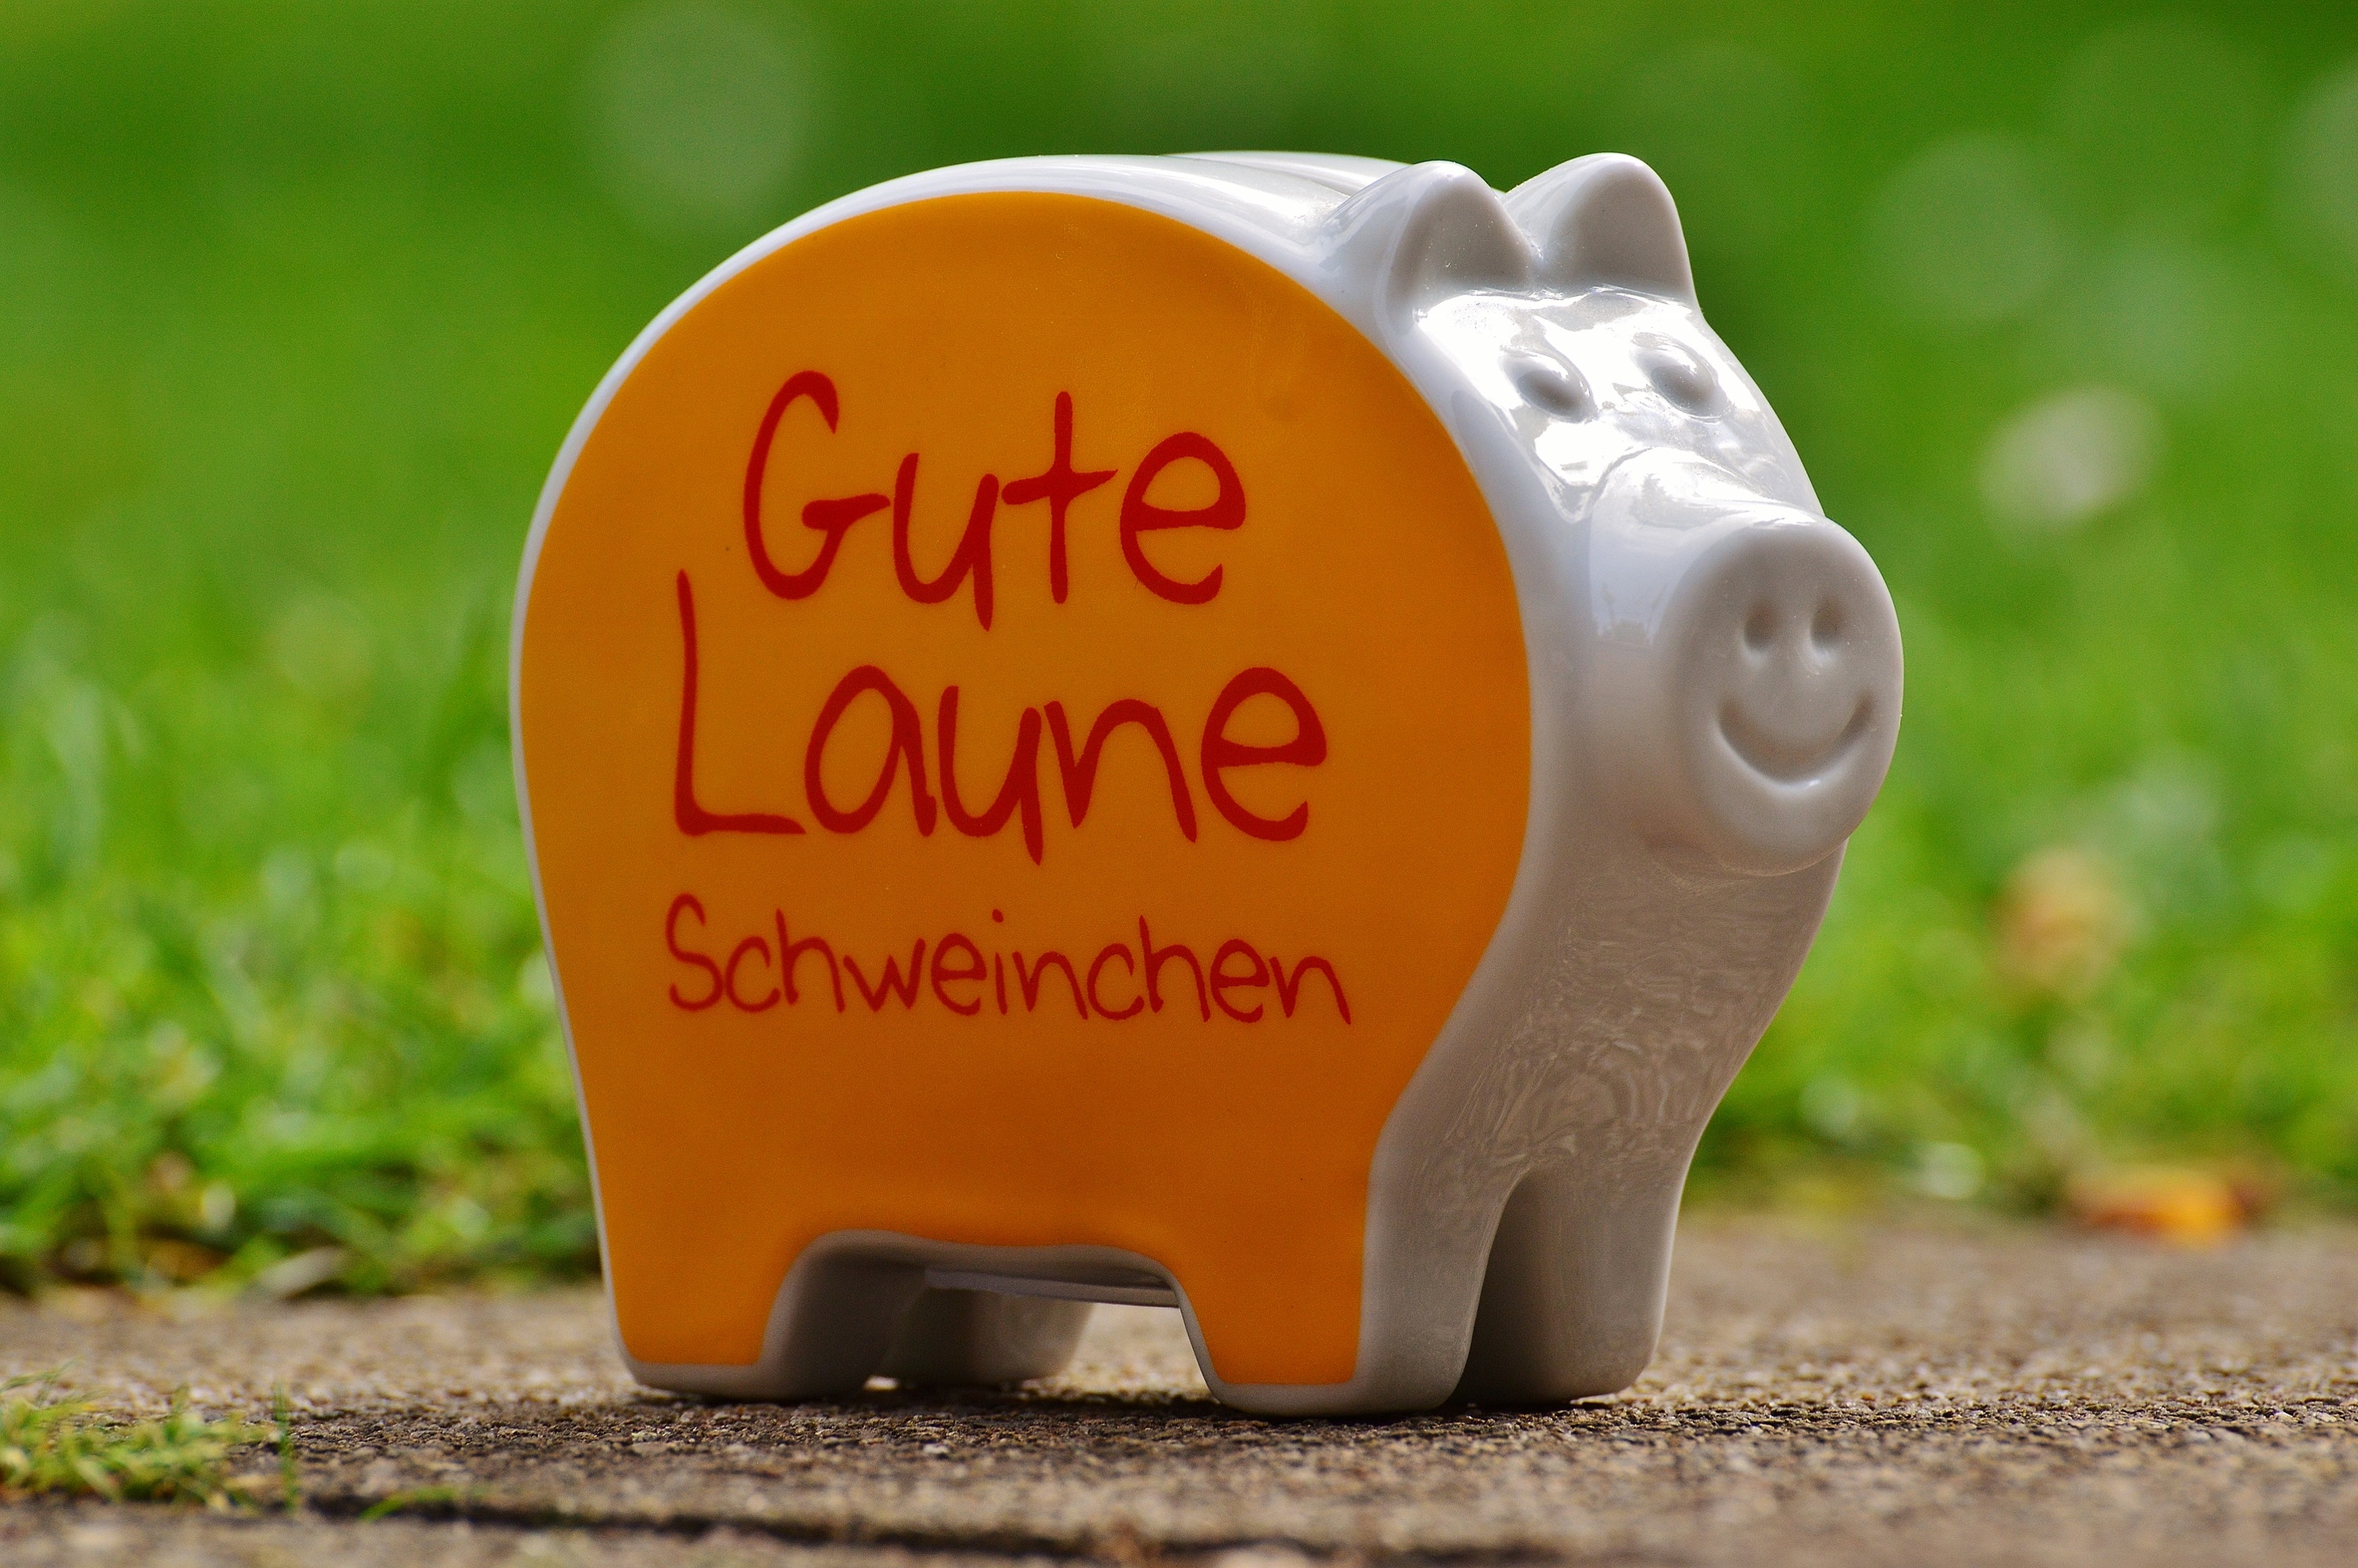
ceramic, yellow, laugh, funny, piggy bank, smiley, good mood, emoticon